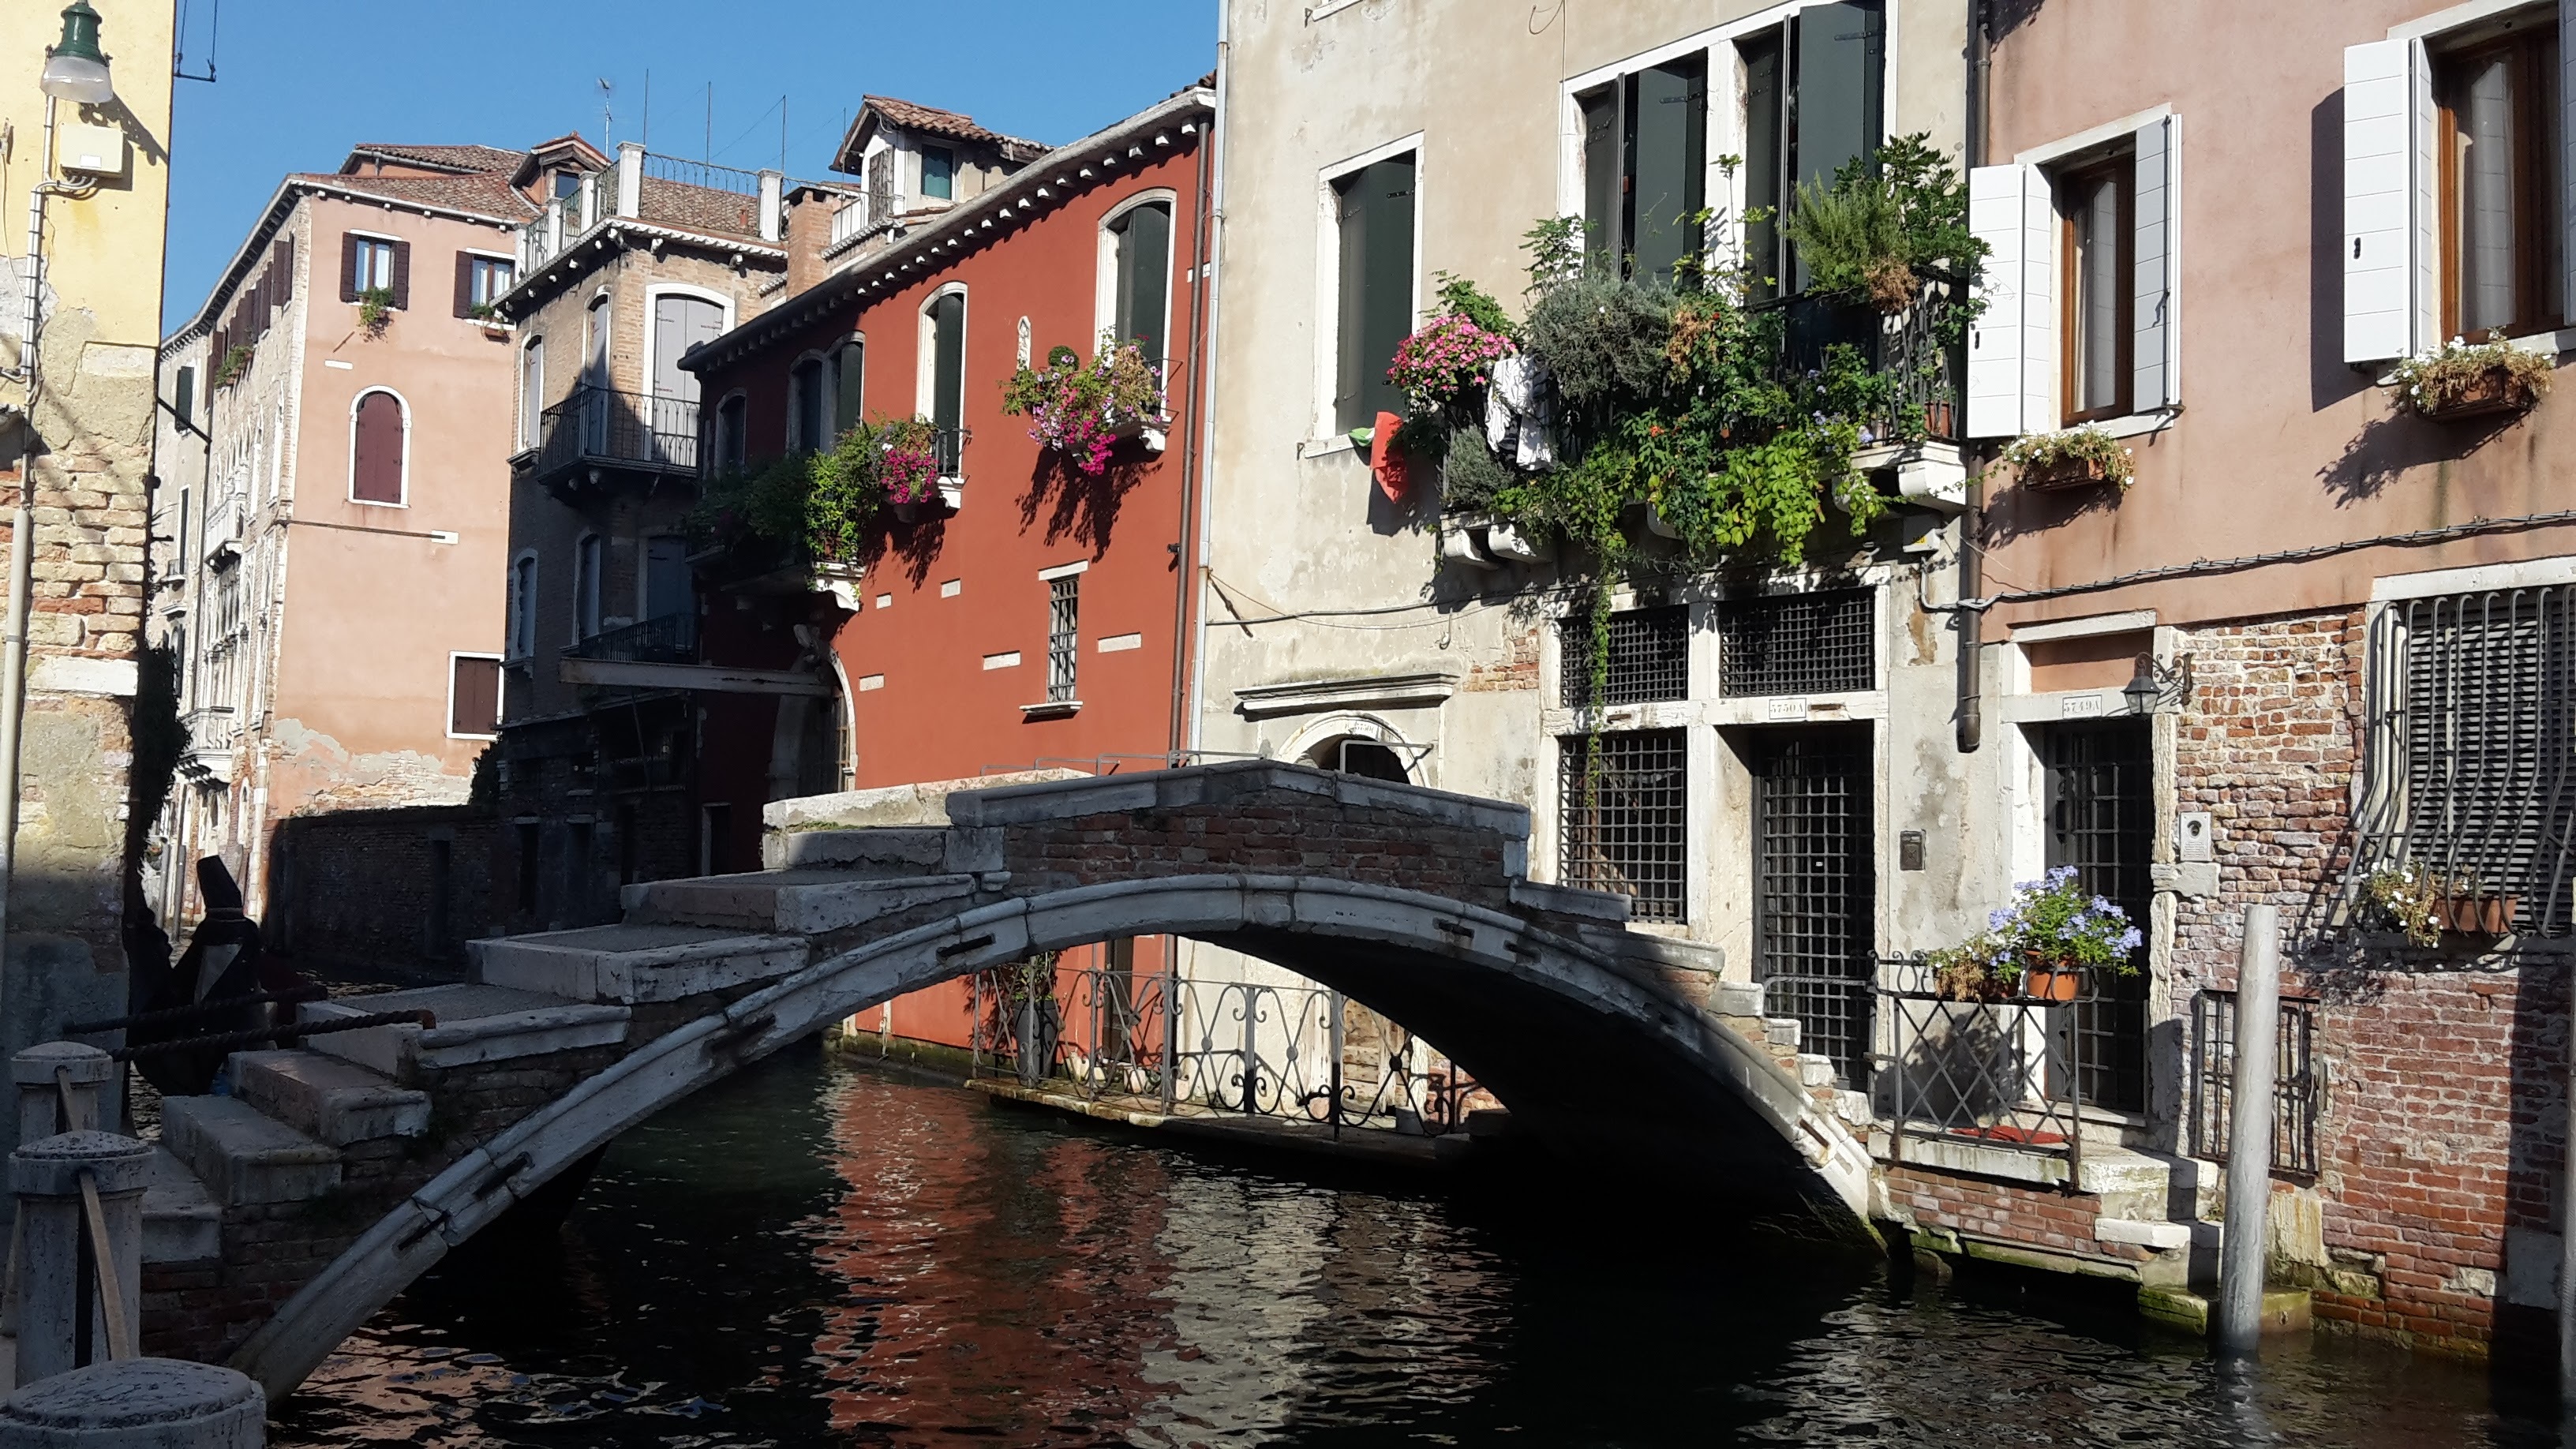
boat, bridge, town, canal, vehicle, italy, venice, waterway, channel, gondola, geographical feature